Dearne Valley

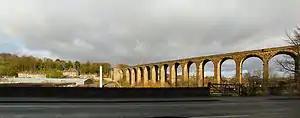
Denby Dale Viaduct on the Penistone Line

The Dearne Valley is an area of South Yorkshire, England, along the River Dearne. It encompasses the towns of Wombwell, Wath-upon-Dearne, Swinton, Conisbrough and Mexborough, the large villages of Ardsley, Bolton on Dearne, Goldthorpe, Thurnscoe, Darfield, Stairfoot and Brampton Bierlow, and many other smaller villages and hamlets.